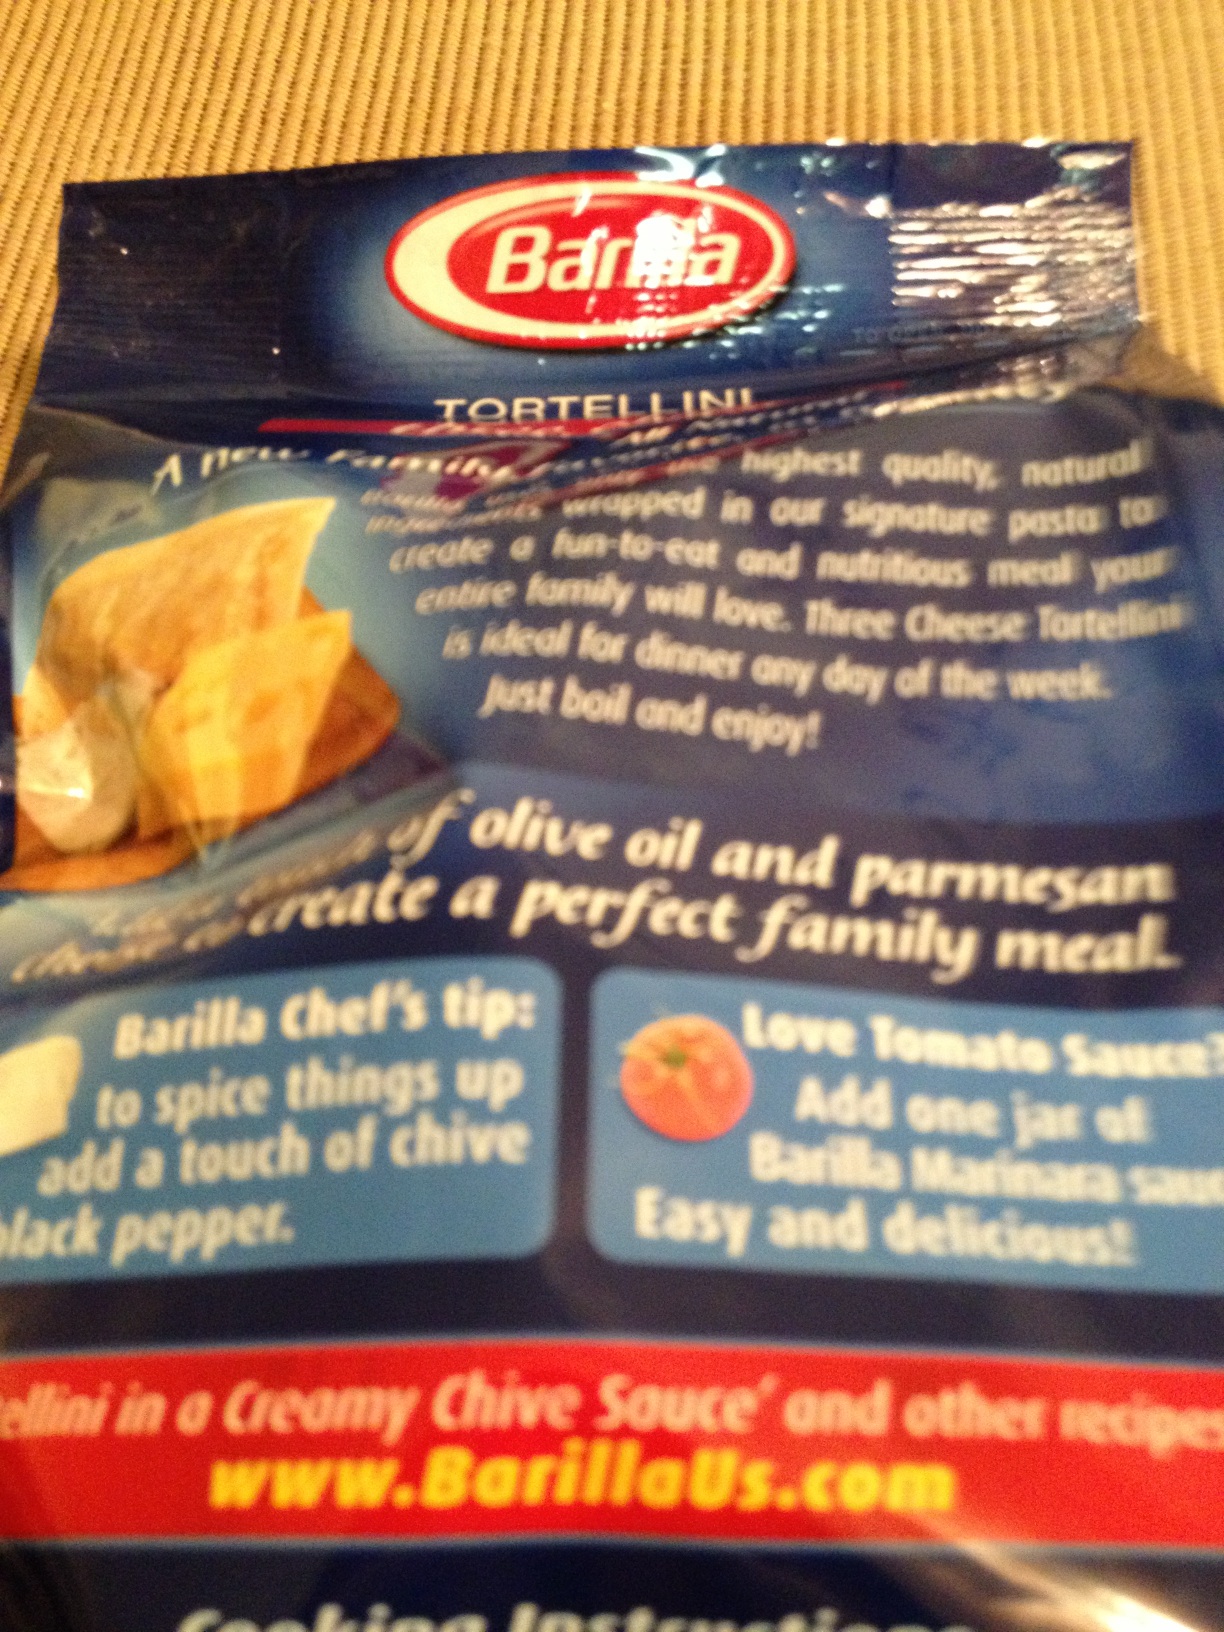Question: What are the cooking directions for this box?
Answer: unanswerable